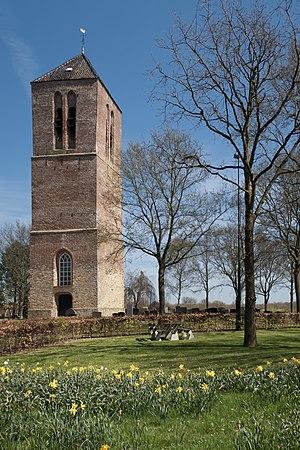
Nijemirdum est un village de la commune néerlandaise de De Fryske Marren, situé dans la province de Frise.